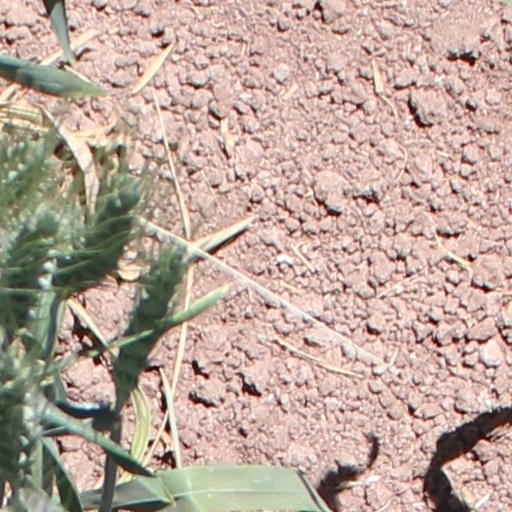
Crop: wheat